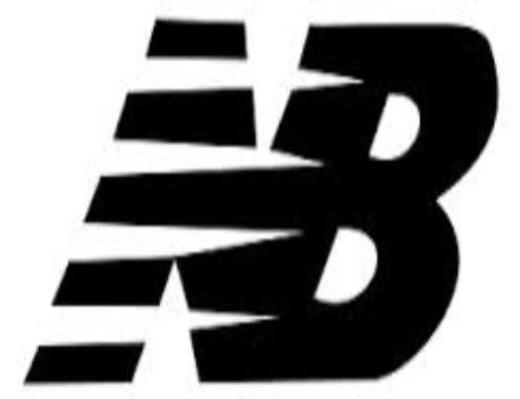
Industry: Clothes